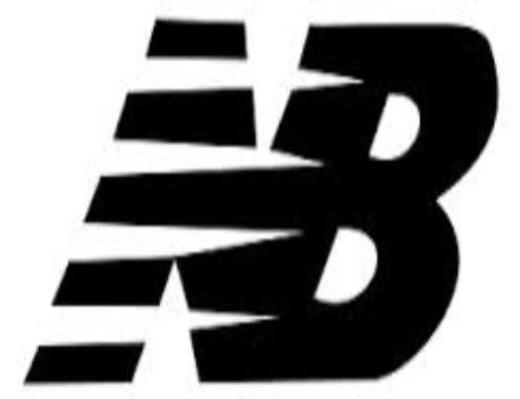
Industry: Clothes